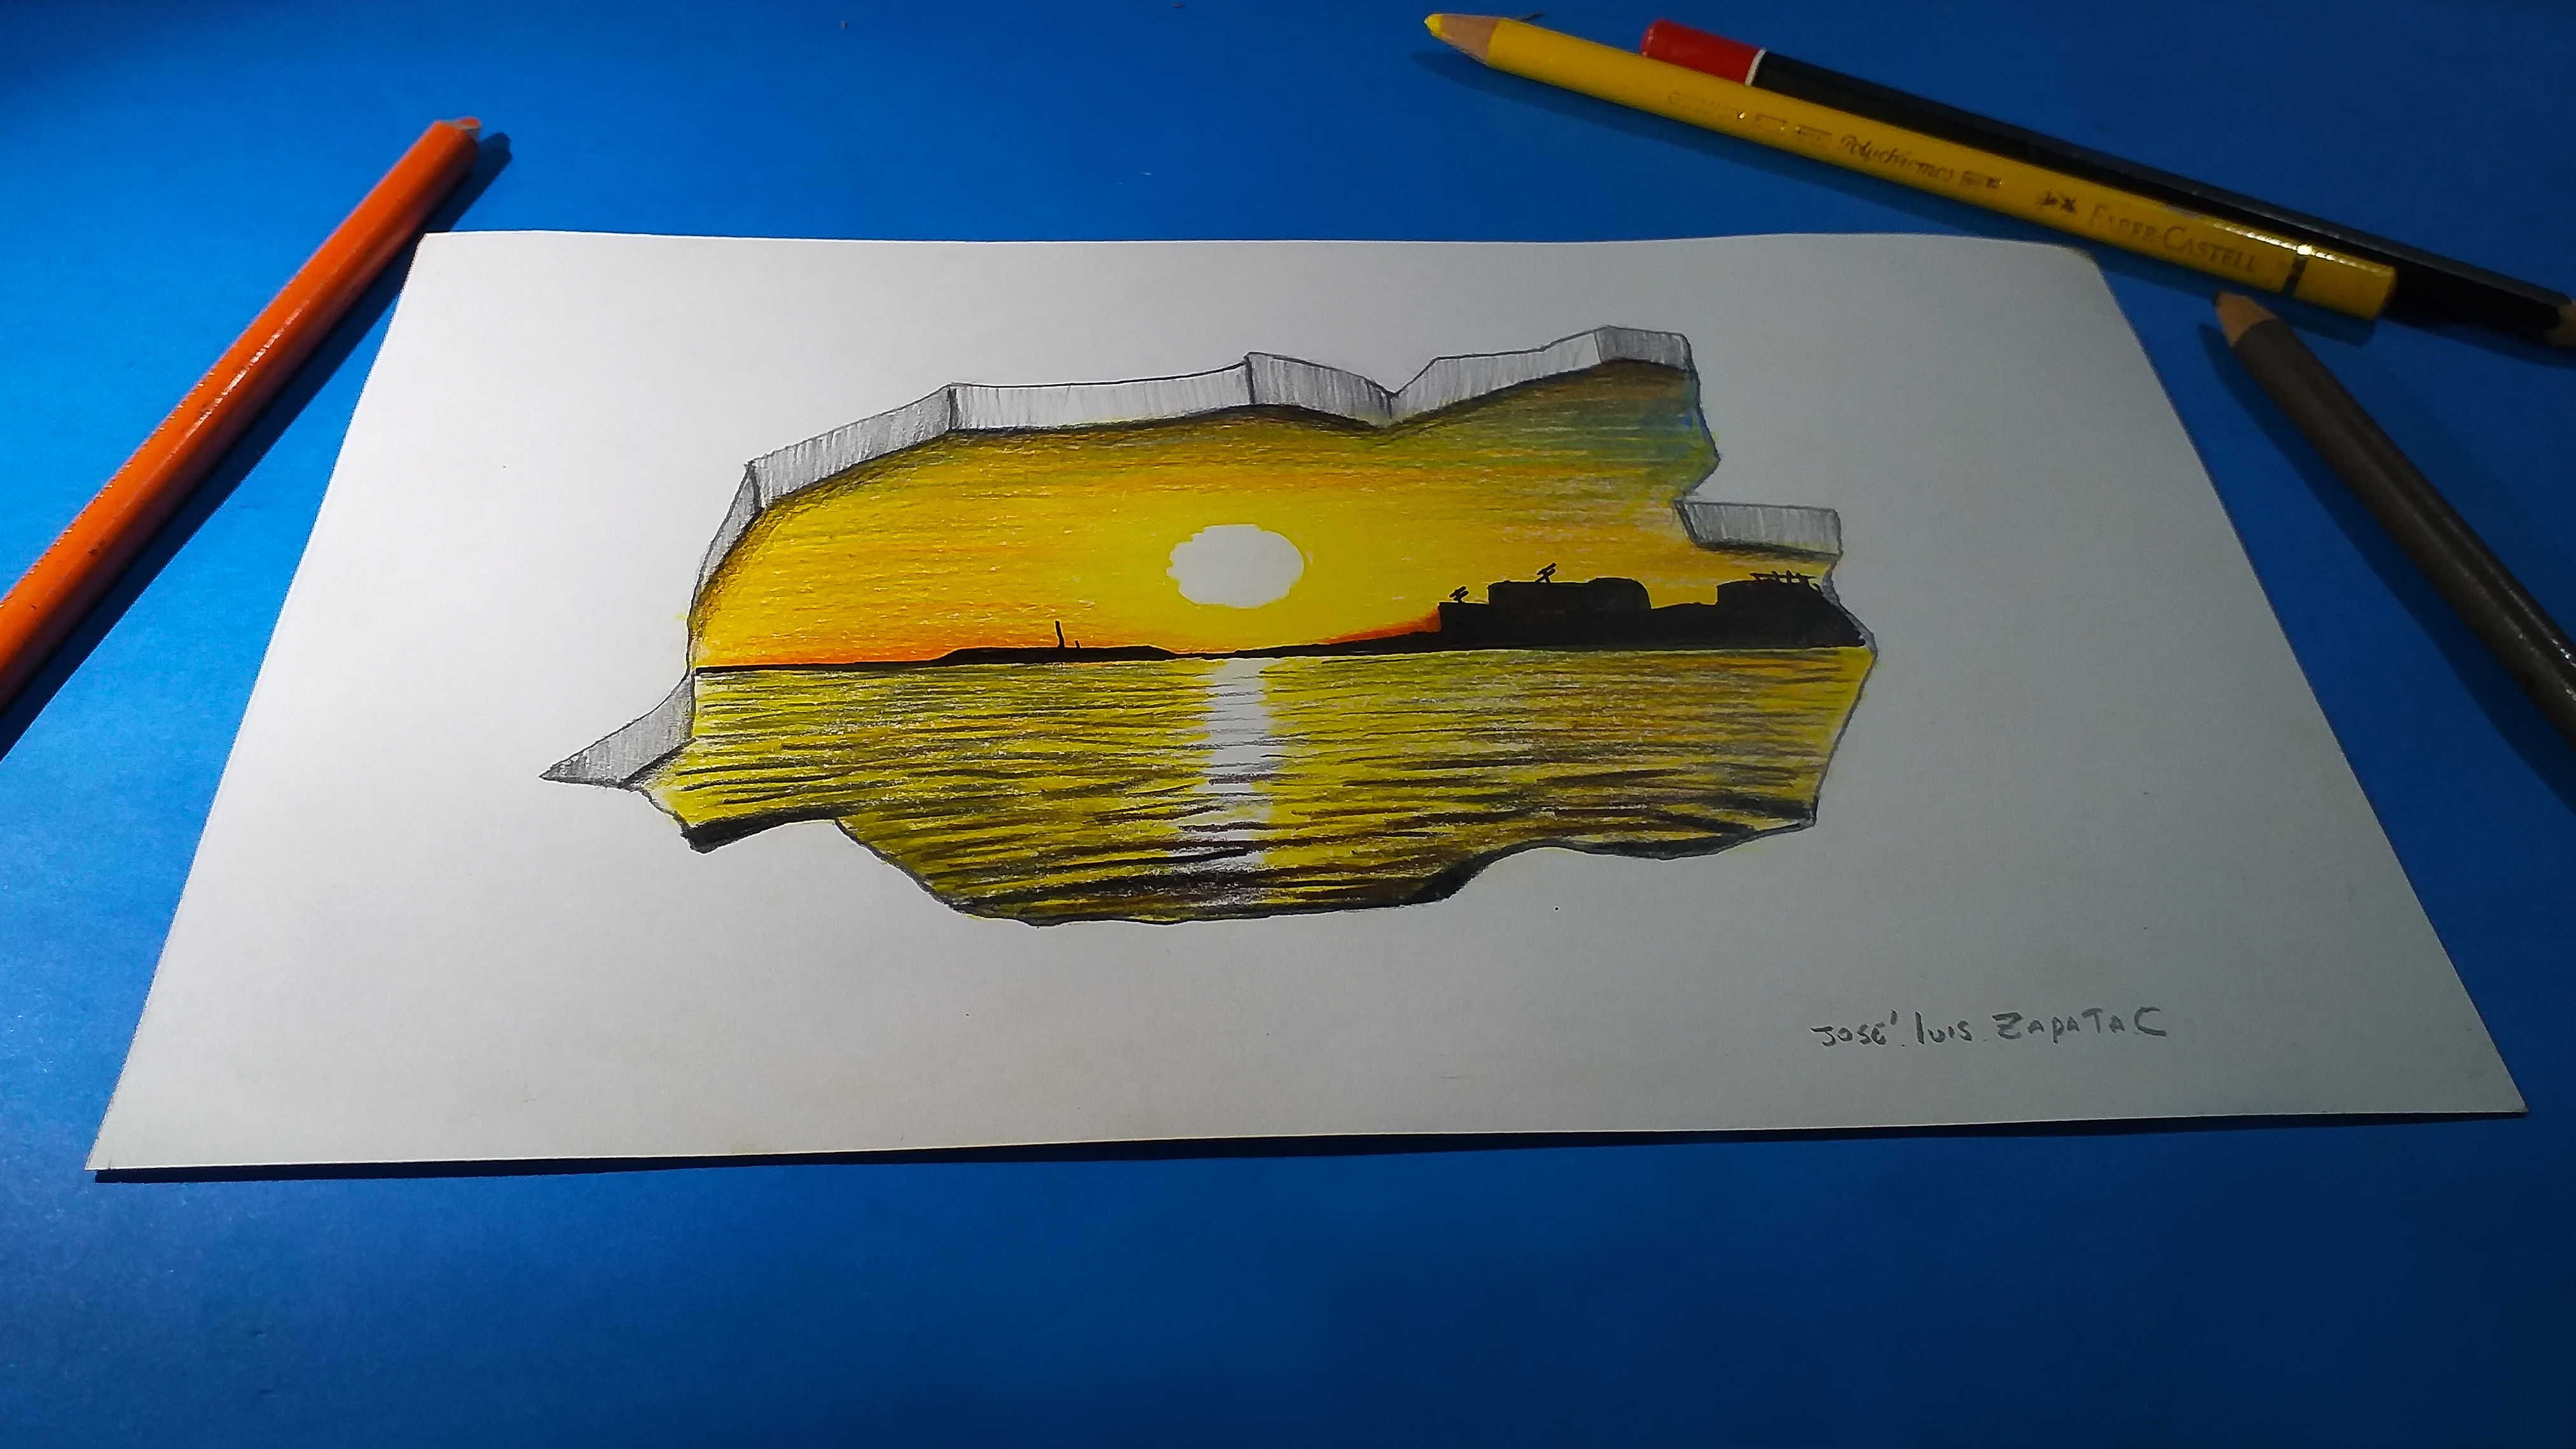
landscape, beach, sunset, yellow, illustration, drawing, paint, artwork, paper, art